Underoccupied developments in China

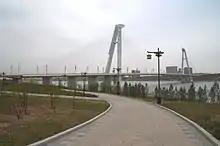
Bridge in Kangbashi, Ordos

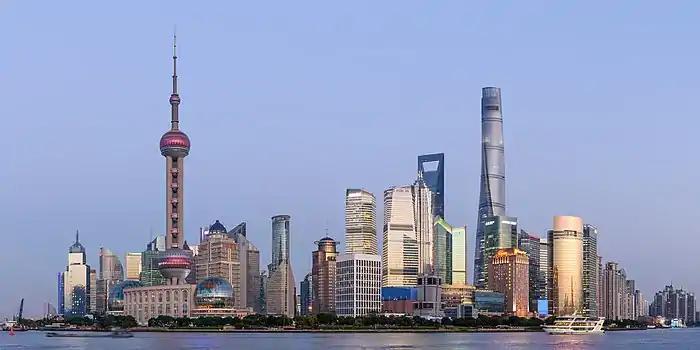
Shanghai's Pudong District was initially criticized as a ghost city.

The "ghost city" narrative around Chinese urban development first emerged in Ordos Kangbashi. In 2009, Al Jazeera journalist Melissa Chan reportedly came across the newly built Kangbashi district during a separate assignment. Though approximately 30,000 people already lived in the area, she described it as "empty" and labeled it a ghost town. This narrative quickly spread through international media, fueling Western skepticism about China’s economic growth and prompting critics to question the country’s GDP figures, suggesting its rapid development was exaggerated or unsustainable.